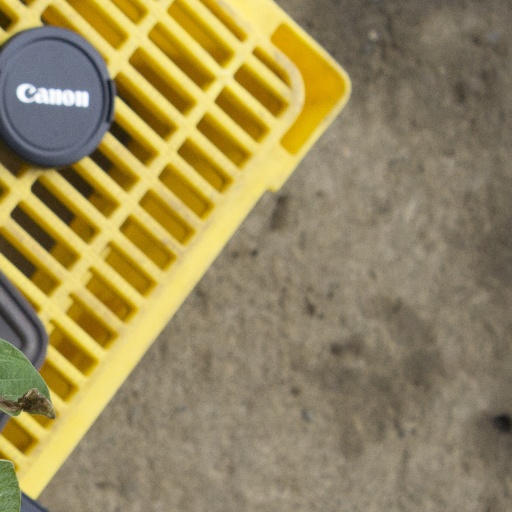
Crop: soybean